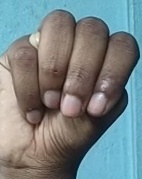
ASL sign: M